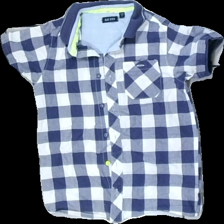
View: front
Type: Shirt
Category: Children
Brand: Not in the list
Brand text on label: Blue seven
Colors: Blue, White, Green
Material: 100% cotton
Pattern: Checkered print
Cut: Regular
Size: 122
Season: All
Smell: Minor
Price range: <50
Recommended usage: Export